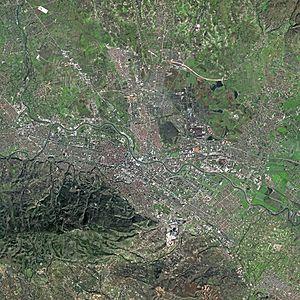
Skopje est la capitale et la plus grande ville de la Macédoine du Nord. Elle compte aujourd'hui un peu plus de 500 000 habitants, soit le tiers de la population totale du pays, dont une forte minorité d'Albanais et des communautés turque et rom. Seule métropole nord-macédonienne, elle concentre la majeure partie des fonctions administratives, économiques et culturelles du pays. Elle est située sur un important carrefour routier des Balkans, entre l'Égée et le Danube, et l'Adriatique et la mer Noire, et vit principalement de l'industrie métallurgique, agroalimentaire et textile.